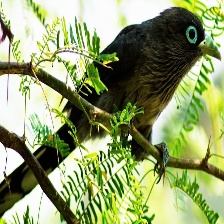
Species: BLUE MALKOHA
Scientific name: CEUTHMOCHARES AEREUS